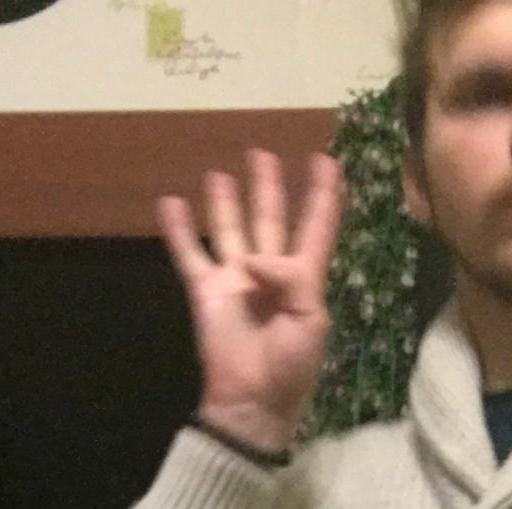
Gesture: four